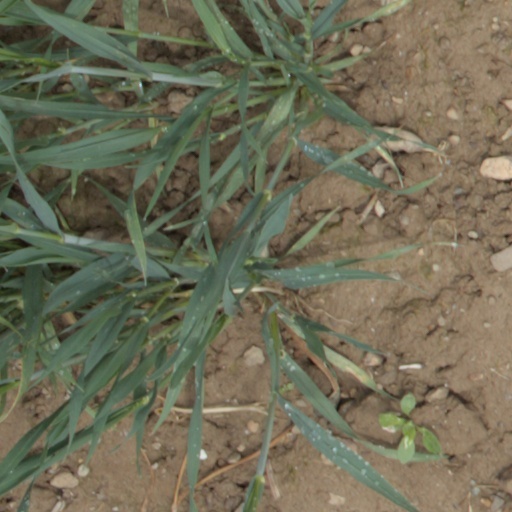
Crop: wheat